Meitu

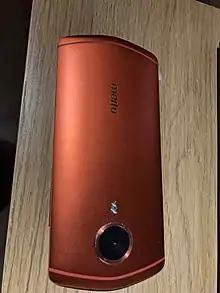
Meitu T8

In 2013, Meitu developed its first selfie smartphone called the Meitu Kiss. Since then, Meitu has developed several selfie phones with the two latest models, the T8 and M8, launched in February and May 2017, respectively.